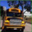
Label: bus